John Fernandes (musician)

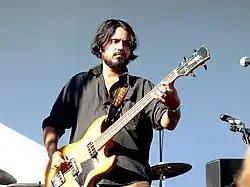
Fernandes playing bass at FYF Fest 2010

John Kiran Fernandes (born November 21, 1975) is an American multi-instrumentalist musician.